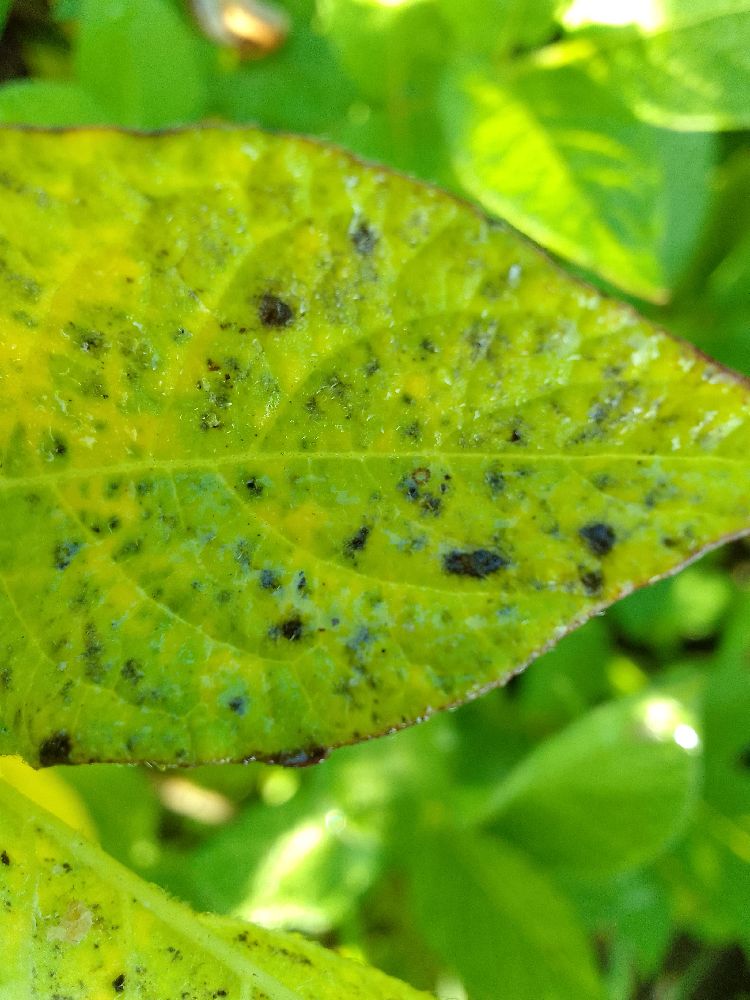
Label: Early blight